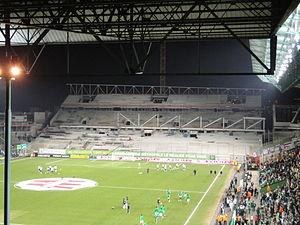
Tribune Charles Paret en travaux pour la rénovation du stade Geoffroy-Guichard dans le cadre de l'Euro 2016, le 17 mars 2012 (Saint-Étienne, France).
Le stade Geoffroy-Guichard, surnommé « le Chaudron » est un stade sportif français situé à Saint-Étienne, construit en 1930. Il est situé au nord de la ville dans le quartier de Carnot Le Marais.